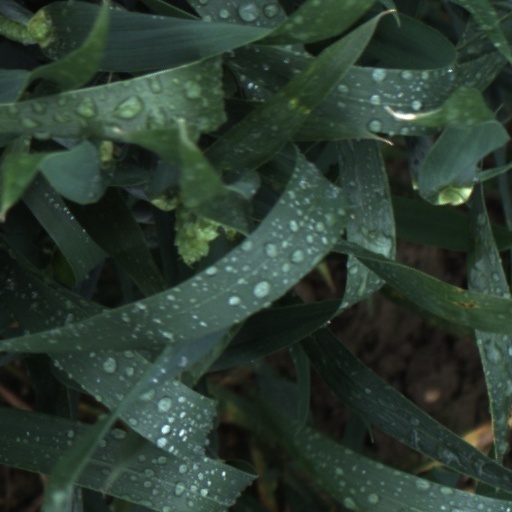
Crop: wheat